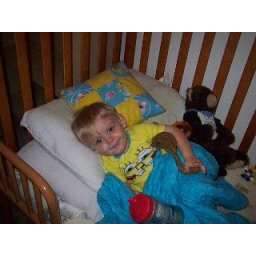
Trent's first night in a big boy bed